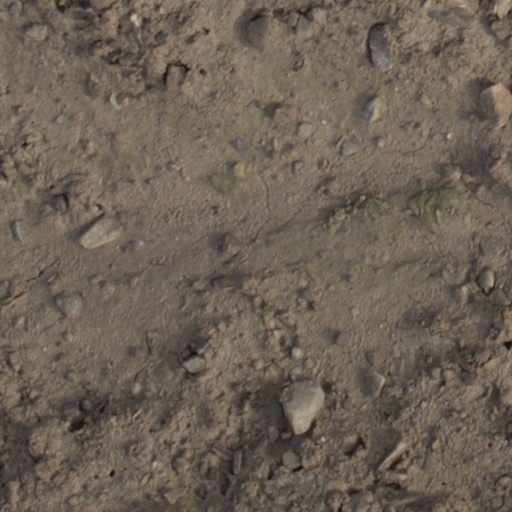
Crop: wheat